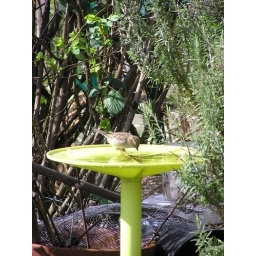
A female House Sparrow considers a mid-morning bath at the Maple Community Gardens in Vancouver (March 26, 2008).